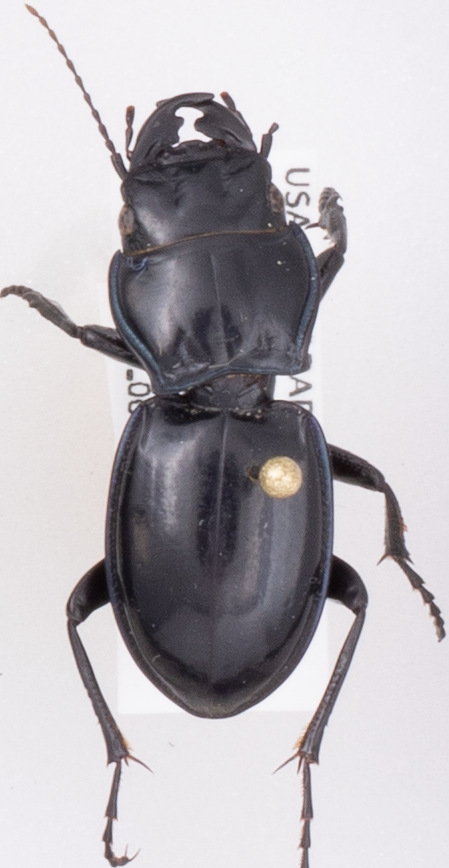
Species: Pasimachus elongatus
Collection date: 2018-08-30
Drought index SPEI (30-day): -0.932
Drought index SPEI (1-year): -0.764
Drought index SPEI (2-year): -0.746